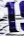
Number: 1